Girlfight

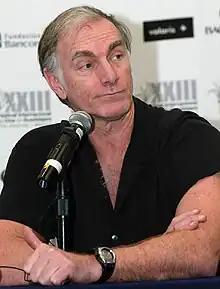
Filmmaker John Sayles provided funding for the film's budget after its only financier backed out.

"Girlfight" was written and directed by Karyn Kusama, marking her feature film debut. Her aim was to subvert "the classic boxing story" with a female lead, having taken up boxing herself in 1992 at the famous Gleason's Gym in Brooklyn. After writing the script, she struggled to persuade production companies to finance the film; numerous producers suggested that Kusama cast a white woman in the lead role rather than a Latina and felt that having a female protagonist was "unappealing [and] unbelievable". Maggie Renzi, Sarah Green and Martha Griffin eventually agreed to produce the film, and found a financier in 1999 to provide the $1 million budget. Two days before pre-production on the film was set to begin the financier backed out, but Renzi and her partner John Sayles—an independent filmmaker and Kusama's former mentor—decided to provide funding for the film's entire budget themselves. The Independent Film Channel later contributed $300,000 towards the budget.